Battle of Kos (1943)

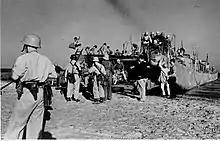
German amphibious assault on Kos

The German counter-attack began on 17 September with heavy air-bombardment. The Messerschmitt Bf 109s and Junkers Ju 88s involved met at first with varying success, because of the RAF gunners on the ground and the South African Spitfires in the air. However, "Butterfly Bombs" made Antimachia temporarily unserviceable and damaged the Douglas C-47 Skytrains, but the first detachments of the Durham Light Infantry were landed. One Dakota came down in the sea and its occupants were rescued but interned in Turkey.